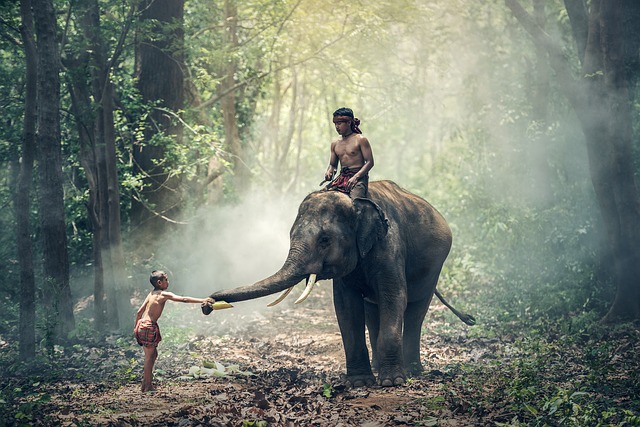
Label: elephant